Vincenzo Chiarenza

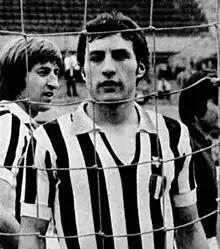
Chiarenza with Juventus in 1973

Vincenzo Chiarenza (born 27 September 1954 in Termini Imerese) is a former Italian football coach and former player, who played as a defender.